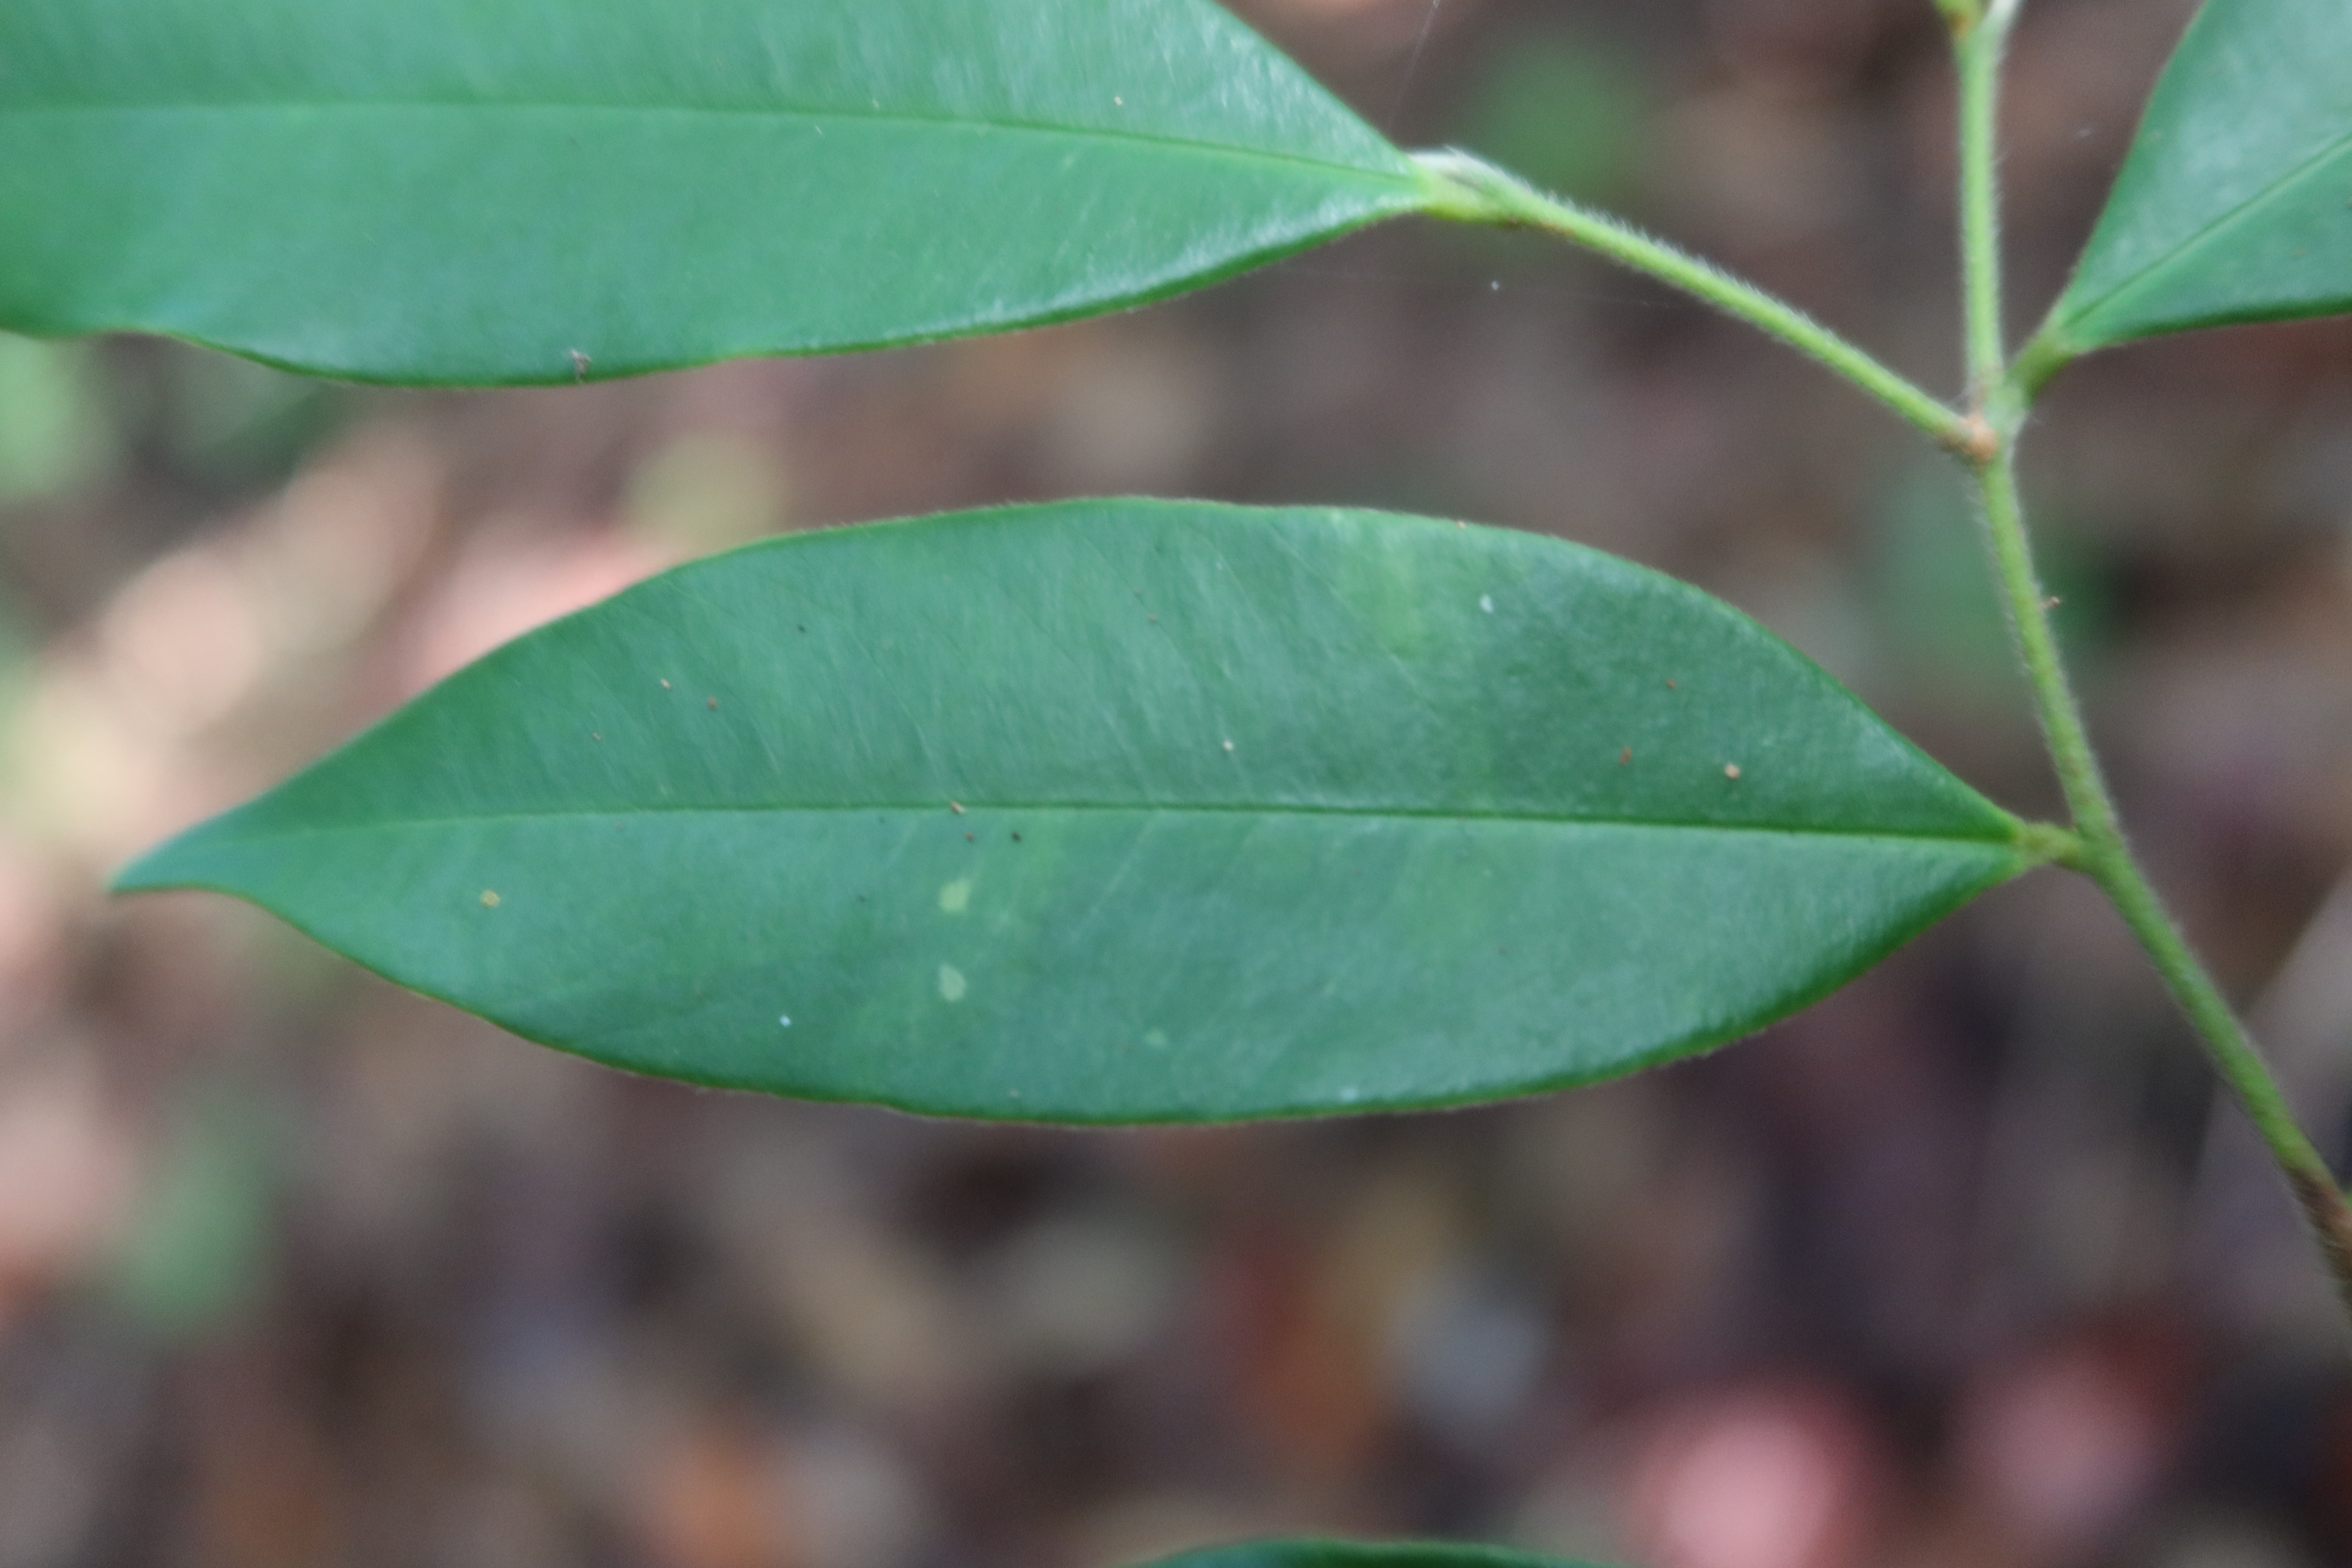
Label: Healthy